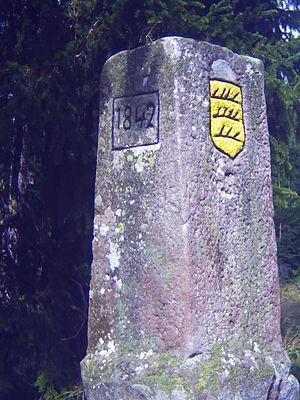
Le Fohrenbühl est un toponyme de la géographie allemande qui désigne un paysage, un col et un hameau en Forêt-Noire en Allemagne non loin de la ville de Schramberg.